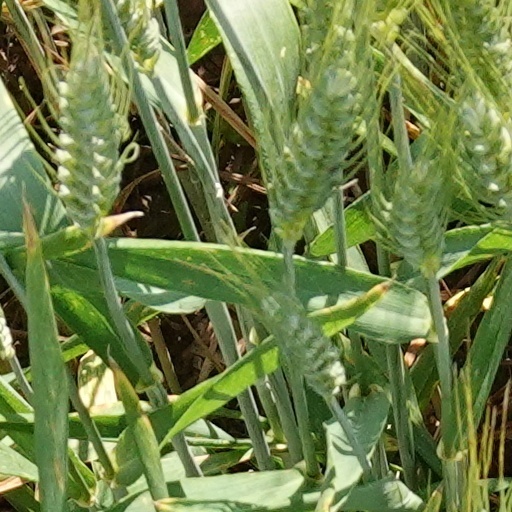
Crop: wheat